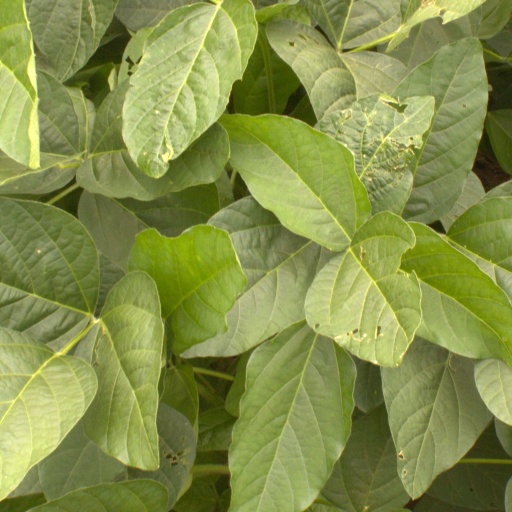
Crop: soybean